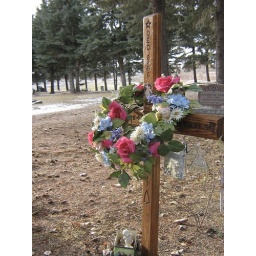
A newer wooden cross atop a grave in the Blue Ridge cemetary.